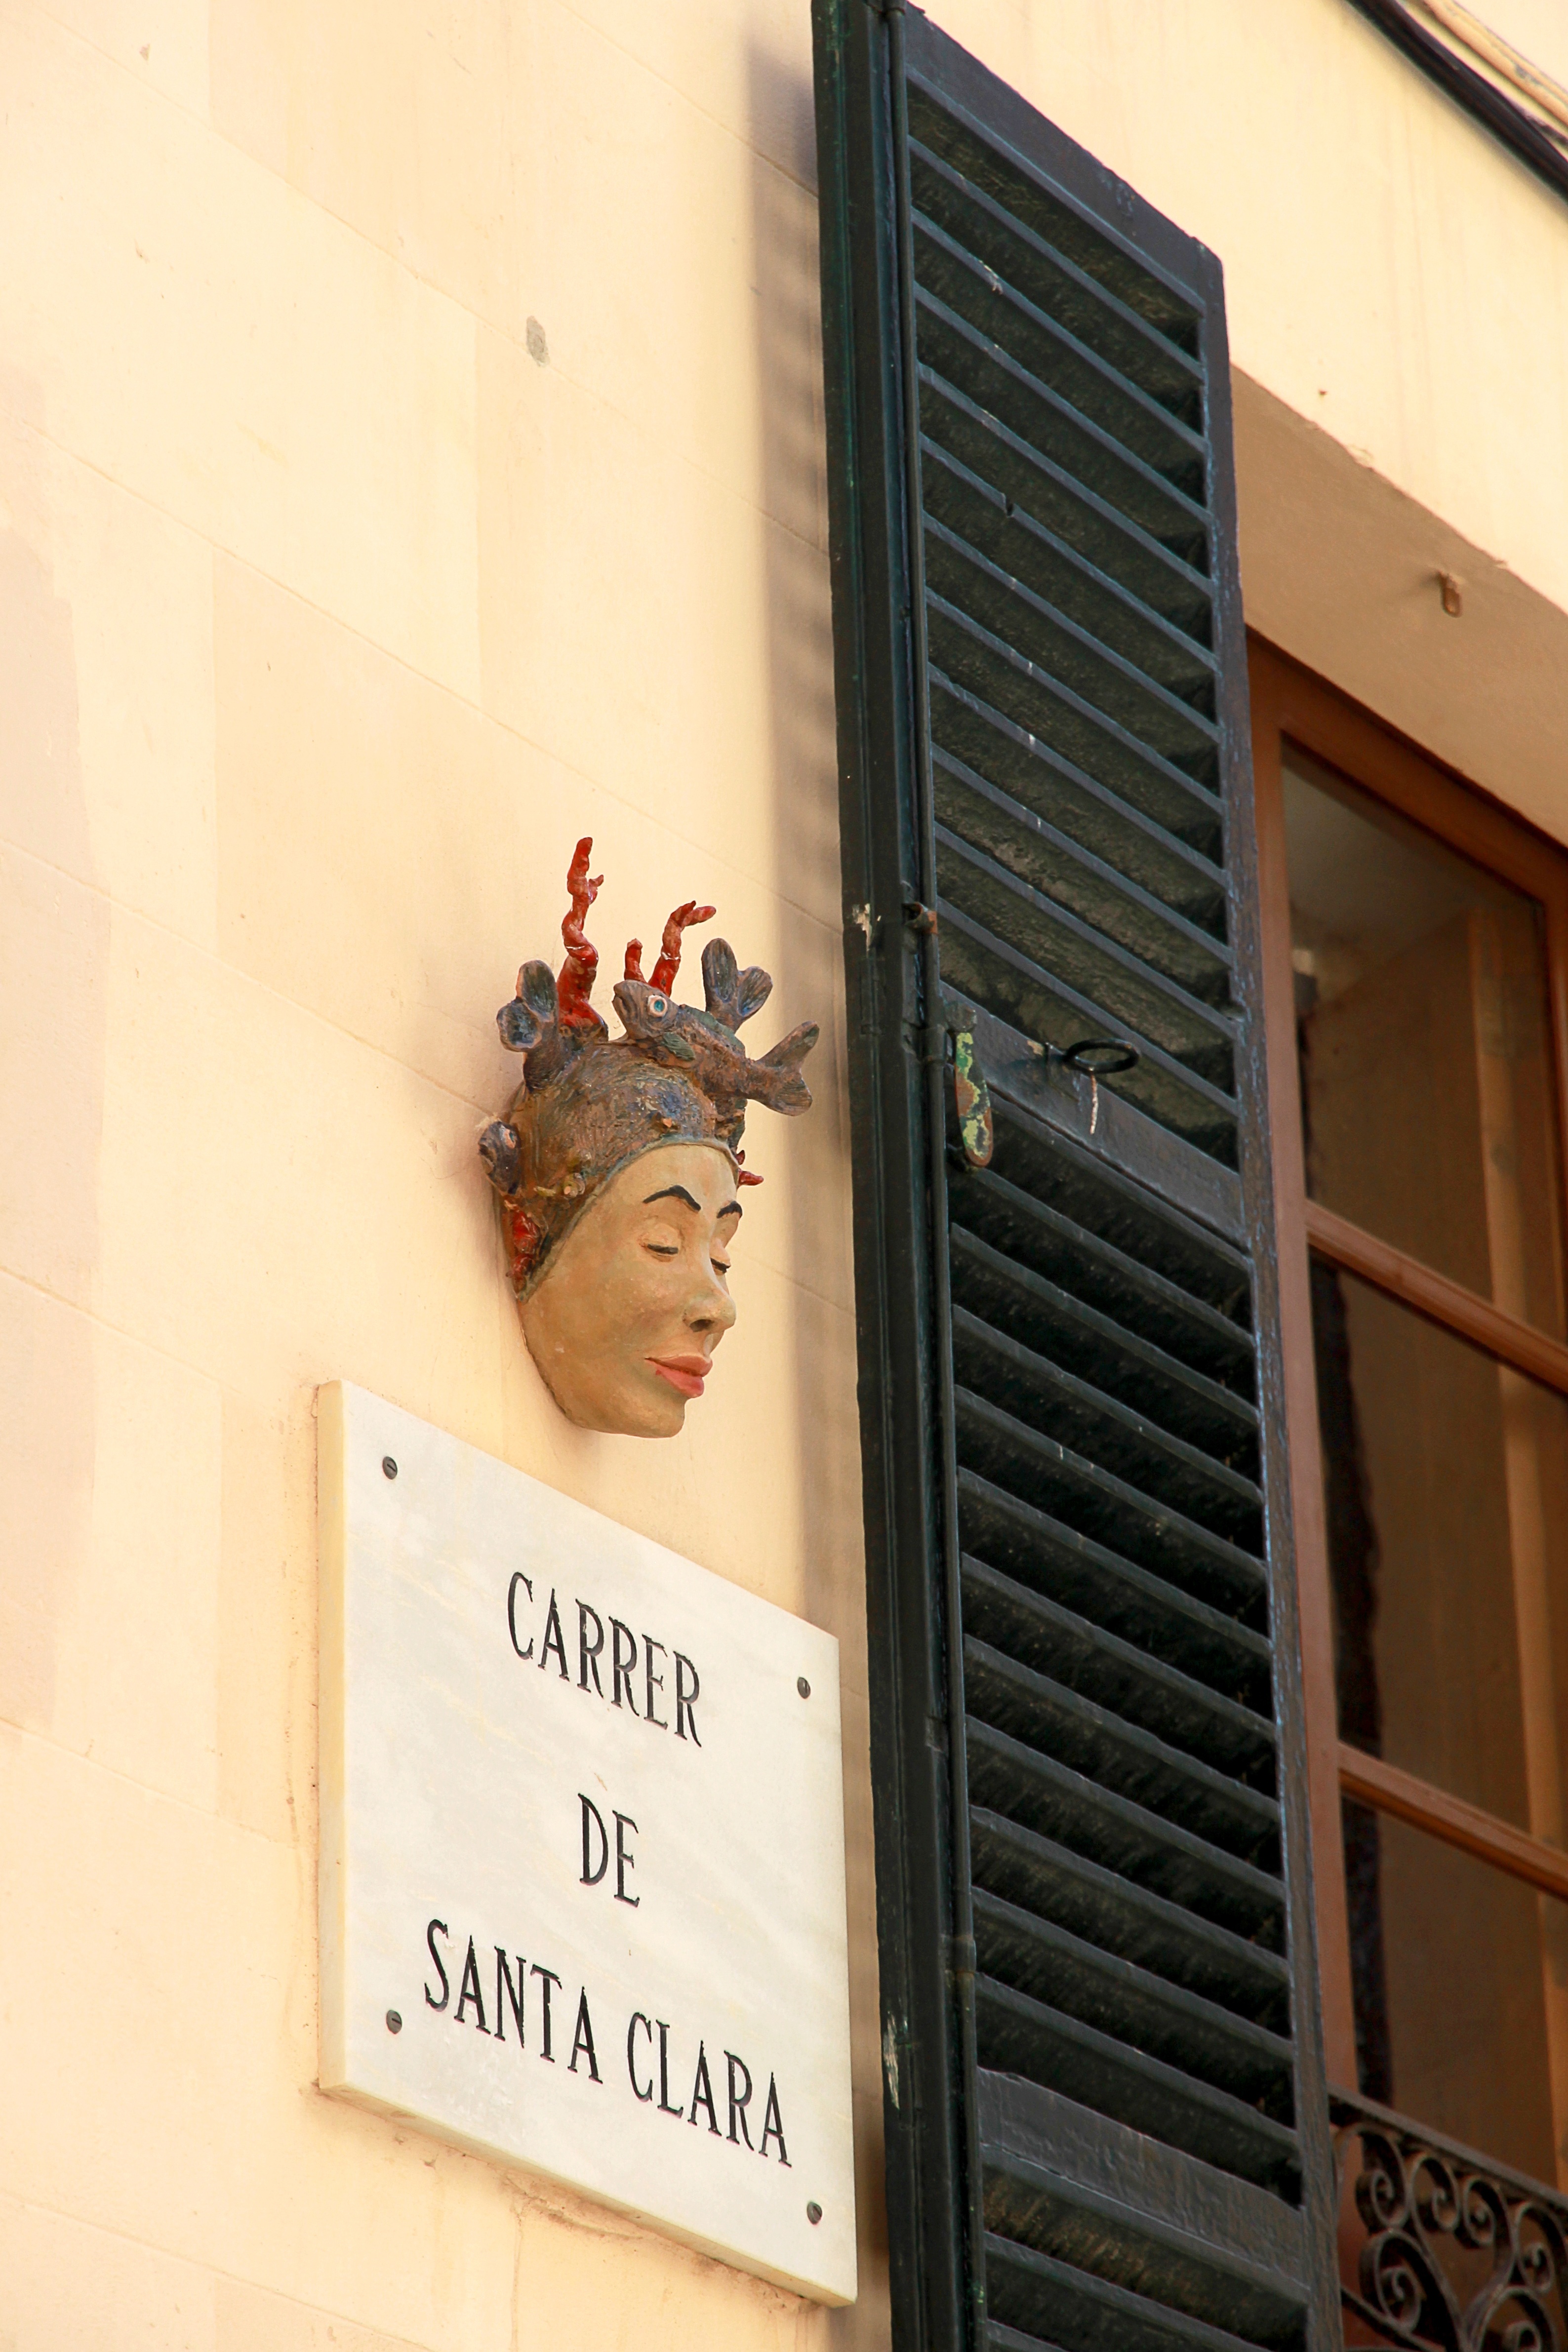
window, wall, advertising, sign, color, signage, fig, interior design, sculpture, design, head, photograph, holy, shape, believe, superstition, wall decoration, window covering